Militor truck

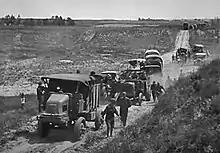
Militor in 1919 convoy(lower left)

One of the prototype Militors served notably in the 1919 Motor Transport Corps convoy, a long-distance convoy of 81 vehicles and trailers carried out by the Army Motor Transport Corps. The convoy drove over on the historic Lincoln Highway from Washington, D.C., to Oakland, California and then moved by ferry to end in San Francisco. Convoy vehicles often broke down and became stuck on the then-primitive roads in the western United States and the Militor was frequently used to free them. It was equipped with a power winch and once towed nine trucks at once. Ordnance Department Observer, Lieutenant Elwell Jackson, submitted a report on the performance of all of the convoy's vehicles. He praised the Maxwell and Militor tractors for their overall reliability and mechanical superiority and noted that the trip could not have been completed without them. He called the Militor, "unquestionably the most valuable vehicle in the entire Convoy."